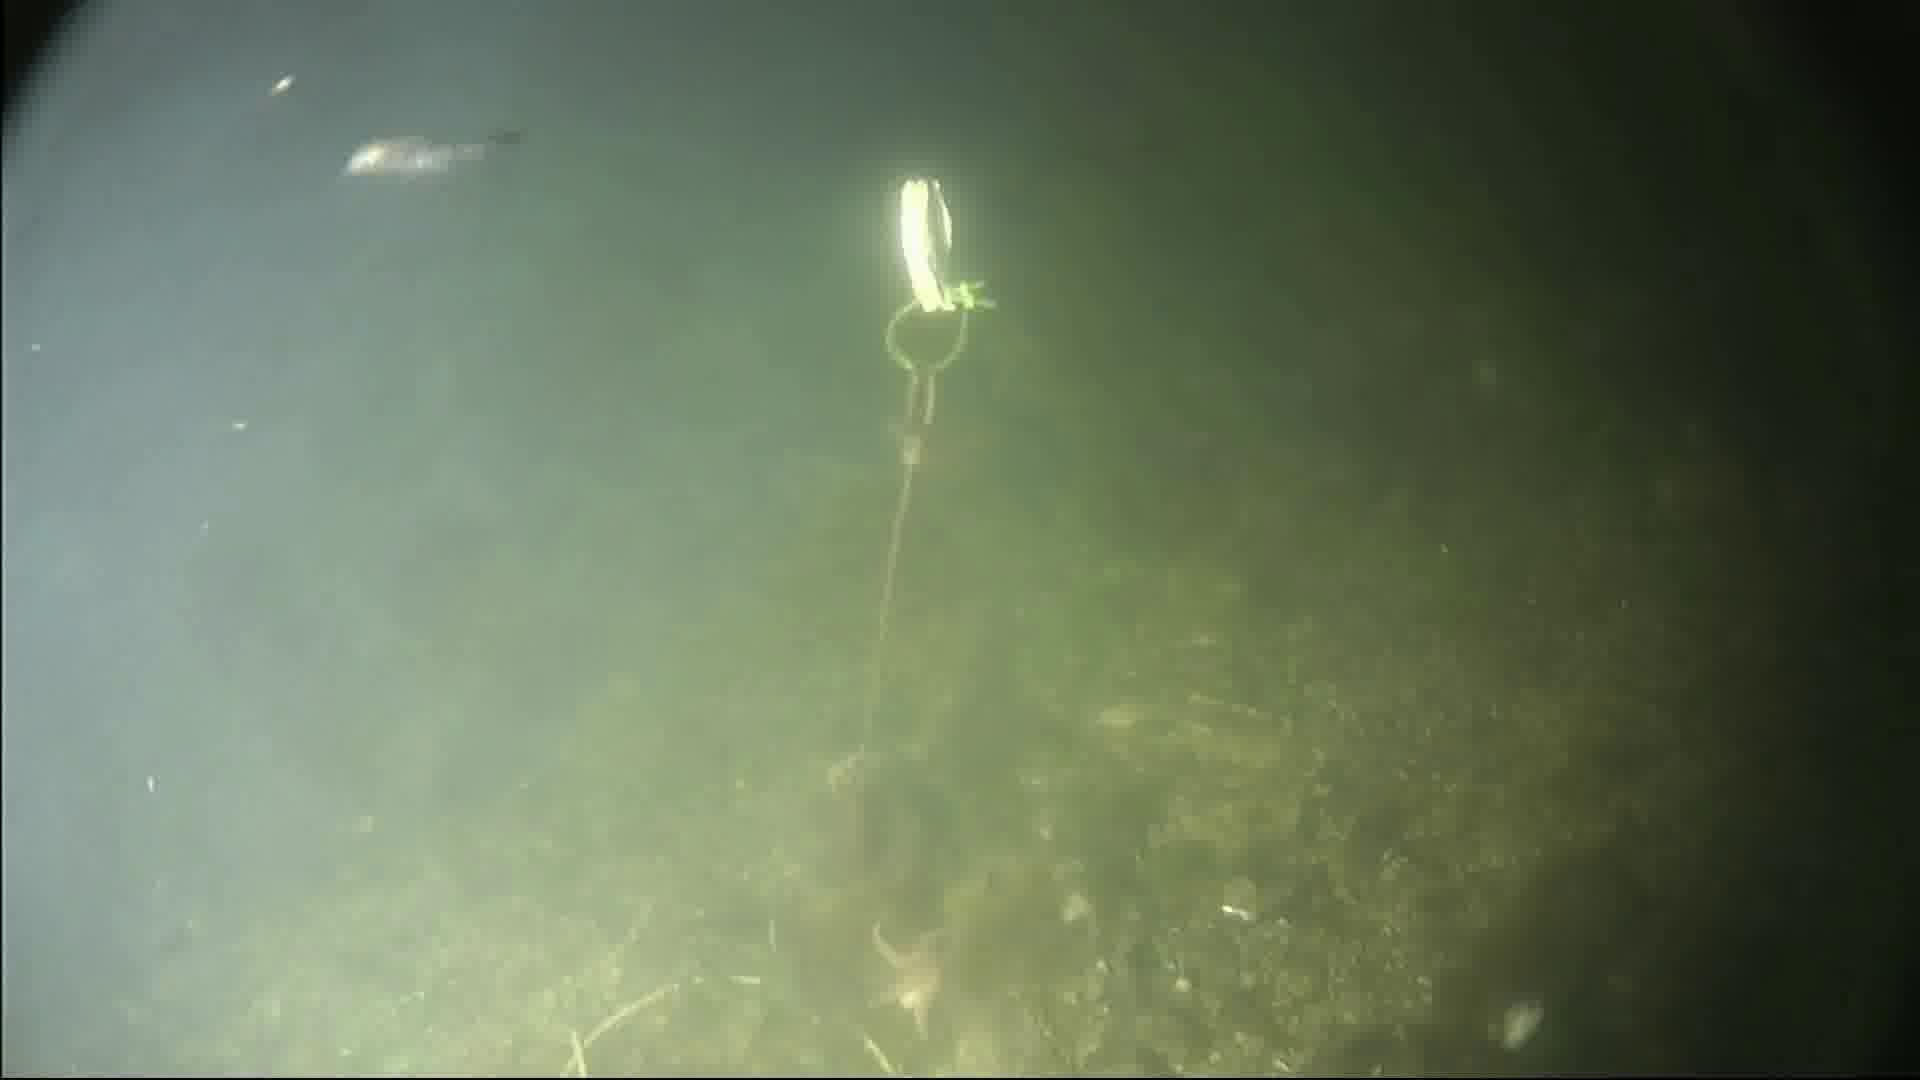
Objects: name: starfish
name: small_fish